Hajde da se volimo (film series)

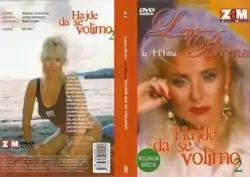
VHS cassette tapes for film Hajde da se volimo 2 (1989)

"Hajde da se volimo 2" was released across Yugoslavia on Tuesday, 17 October 1989, nearly two years after the first film.